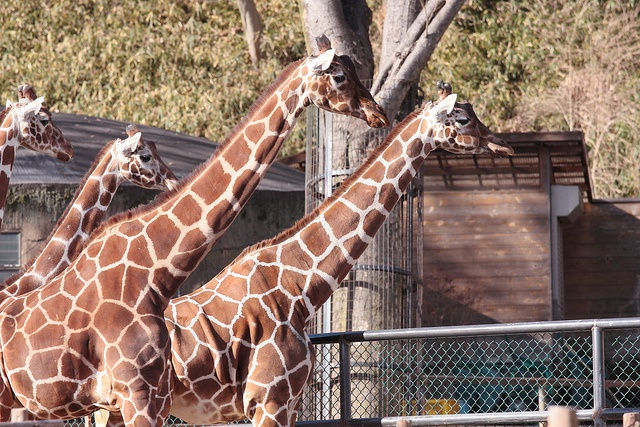
Group of four giraffes standing next to a fence.
Four giraffes stand together inside a fenced area
A group of giraffes standing by a metal fence.
Four giraffes standing together next to a fence.
four tall giraffes next to a fence at a zoo